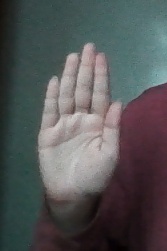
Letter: seen